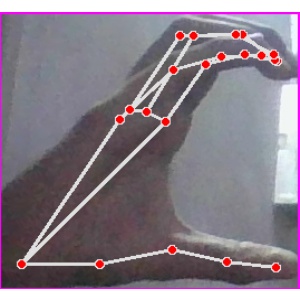
अक्षर: ऋ